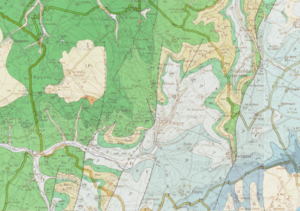
Treigny est une commune française de la Puisaye, dans le département de l'Yonne en Bourgogne.